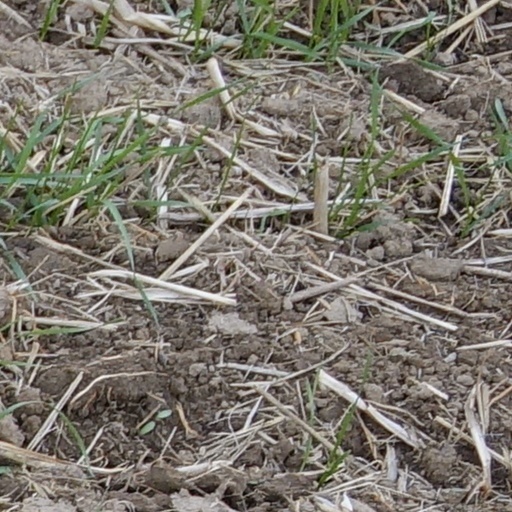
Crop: wheat